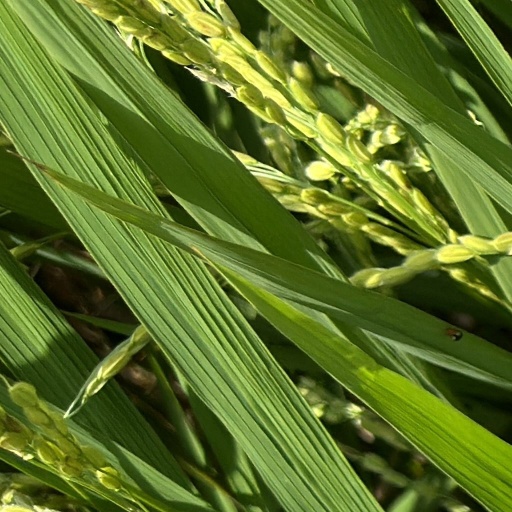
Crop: rice